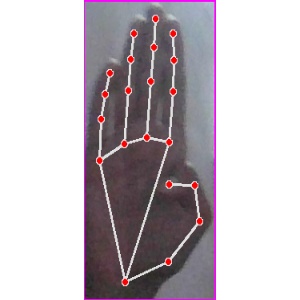
अक्षर: झ